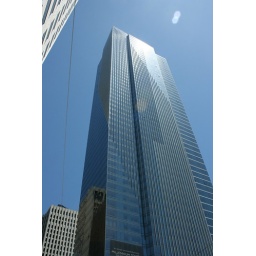
One of the new glass building in S. F.